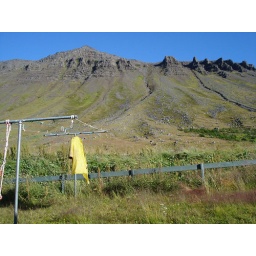
The house we were staying at in Isafjordur..... yeah thats there back garden ...a mountain